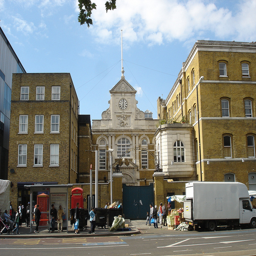
A very large building with a very tall clock tower on it.
Crowd of people in front of a building with a clock tower.
A big building with people standing around and a white truck in front.
A clock on a tower in the middle of a brick building.
Many people, trucks, and other objects are in front of a building.